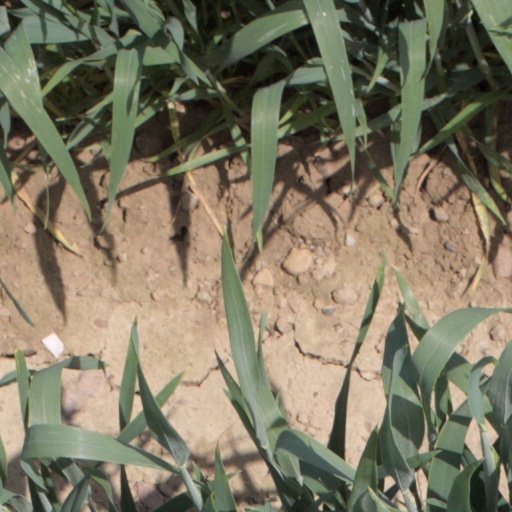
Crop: wheat